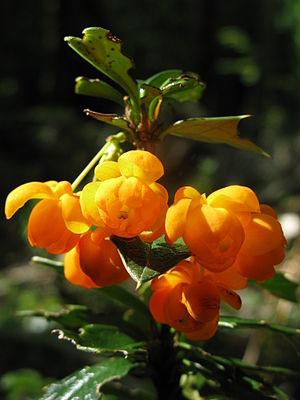
Michay ou techelia (Berberis ilicifolia) - Parc national de la Terre de Feu - Argentine
Le parc national Tierra del Fuego est un parc national d'Argentine créé en 1960, dans le but de sauvegarder et de préserver un milieu naturel, sa faune et sa flore d'un territoire montagneux de type sub-antarctique. Le parc d’une superficie de 63 000 hectares, est situé au sud-ouest de la province argentine de Terre de Feu, Antarctique et Îles de l'Atlantique Sud, en Patagonie, à 10 kilomètres environ à l'ouest du centre-ville d'Ushuaïa. C'est le parc national le plus austral d'Argentine. Le relief est principalement montagneux et présente une partie côtière donnant sur le canal Beagle. Son point le plus haut culmine à 1 470 mètres. Ouvert au public sur seulement 2 000 hectares, le parc a accueilli près de 260 000 visiteurs en 2009.